Automotive industry in Vietnam

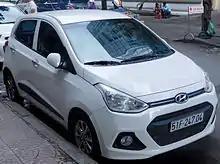
Vietnamese Hyundai i10

Honda Vietnam is a joint venture of Honda and the Vietnam Engine and Agricultural Machinery Corporation (VEAM). It is the top selling motorcycle brand in Vietnam, and operates three motorcycle factories and one car factory in Vietnam.